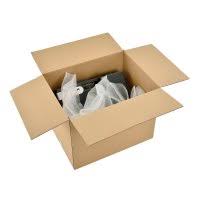
Waste category: cardboard